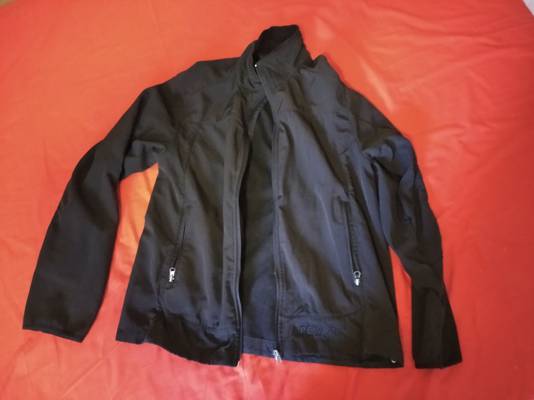
Waste category: clothes